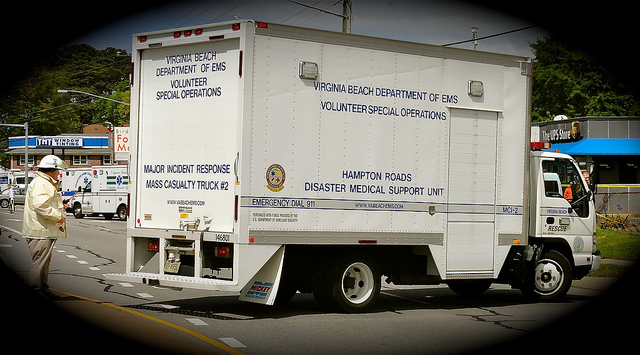
A white truck facing horizontally in the street.

A white disaster medical support semi truck and worker

A Virginia Beach EMS truck sitting in the  middle of the road.

Worker in white hard hat approaching the back of a white truck.

an image of a volunteer truck parked at gas station